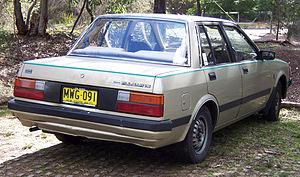
Datsun Cherry, puis Nissan Cherry a été le nom de quatre générations d’automobiles compactes fabriquées par le constructeur japonais Datsun-Nissan. Elles ont été le modèle d’entrée de gamme de ce constructeur jusqu'à l'arrivée de la Micra. Au Japon, la Cherry s'appelait Pulsar.